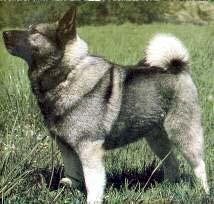
Norwegian_elkhound